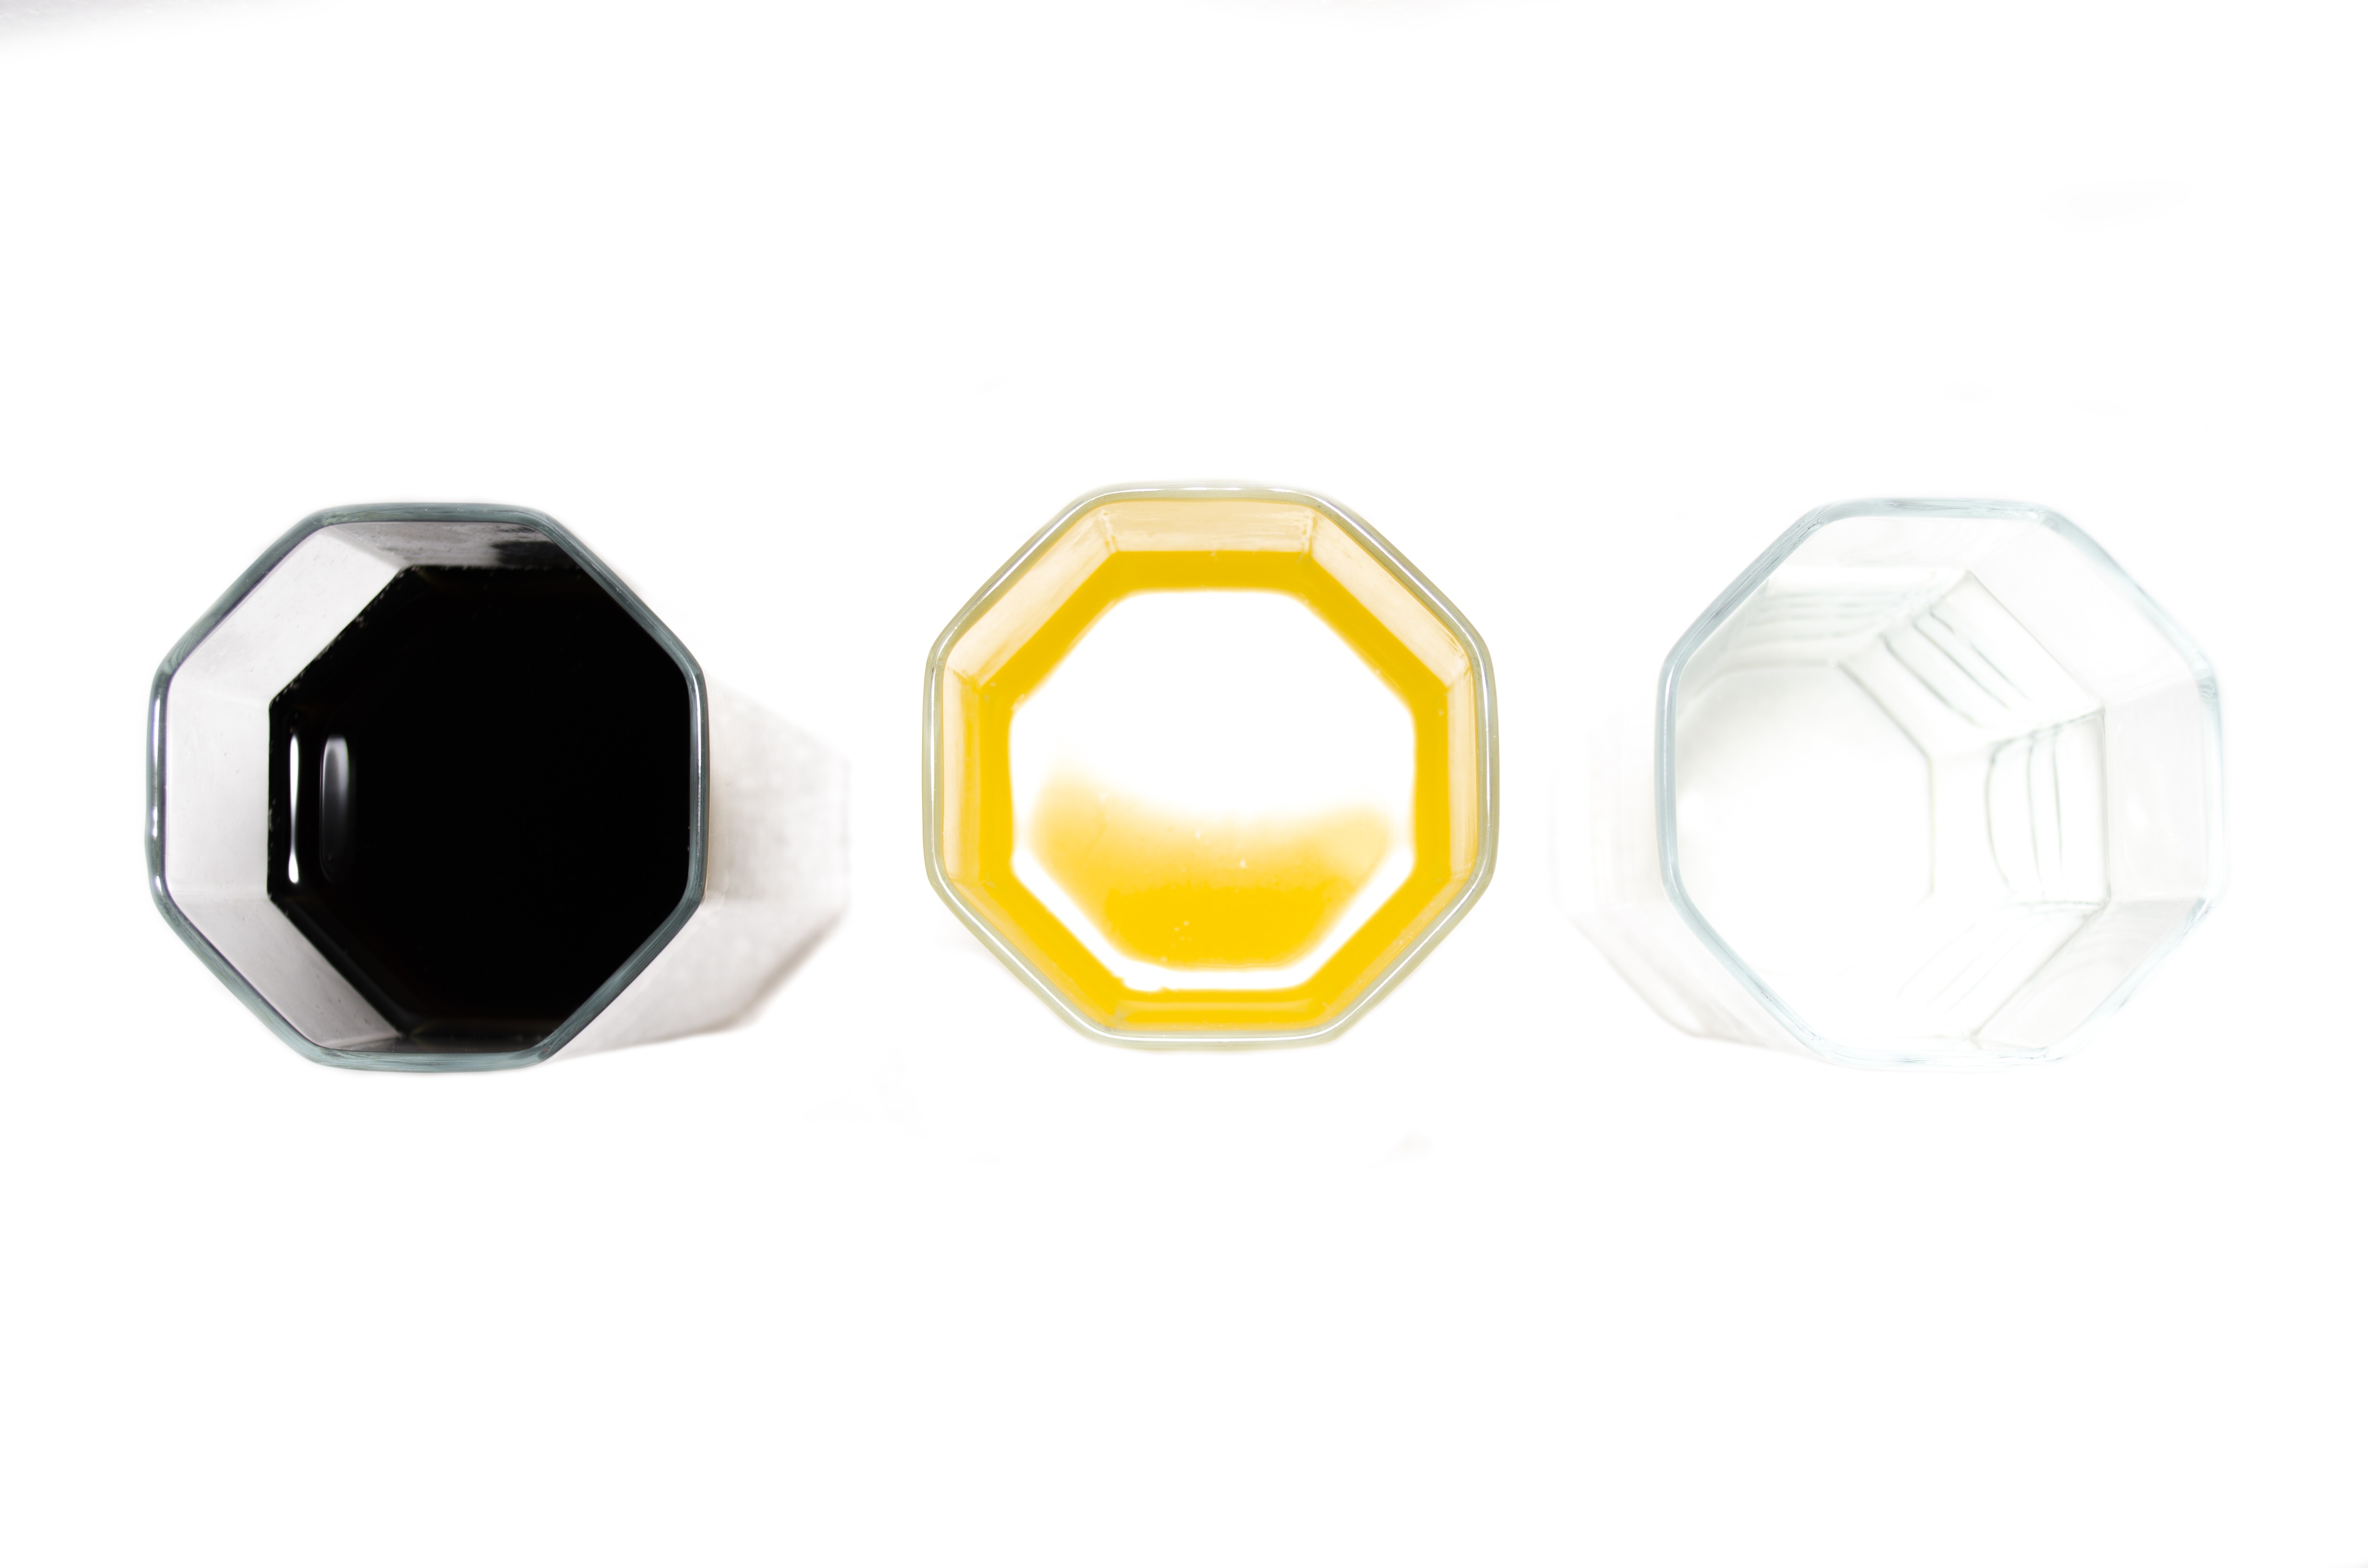
hand, water, glass, coke, lemonade, beverage, drink, empty, yellow, lighting, coca cola, juice, product, full, cool, ball, drops, orange juice, shape, refreshments, soft drink, fashion accessory, cold drink